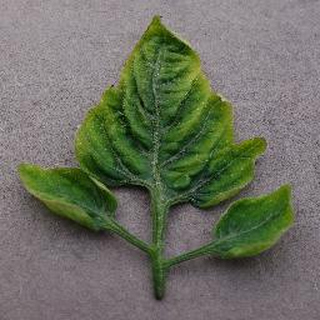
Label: tomato_yellow_leaf_curl_virus